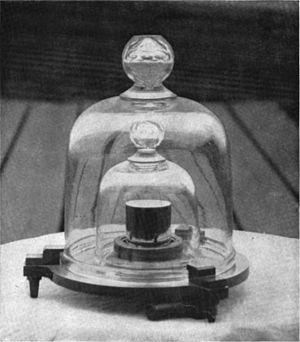
Le kilogramme, dont le symbole est kg, est l'unité de base de masse dans le Système international d'unités.